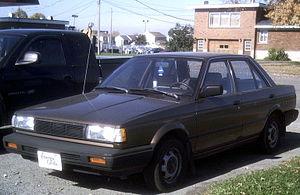
La Sentra est une berline compacte fabriquée par Nissan et dont les origines remontent à 1983. La vente de la nouvelle génération de la Nissan Sentra 2013 a débuté à l'automne 2012. L'ancienne génération avait été dévoilée fin 2006 et produite jusqu'en 2012. Ses prix varient entre 15 000 $ à 23 000 $ dollars canadiens. La Sentra est assemblée à Aguascalientes, au Mexique.